Margret Rey

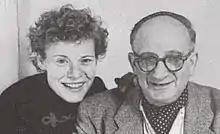
Margret Rey with her husband, H. A. Rey in 1951

Margret Elizabeth Rey (born Margarete Elisabeth Waldstein; May 16, 1906 – December 21, 1996) was a German-born American writer and illustrator, best known for the "Curious George" series of children's picture books that she and her husband H. A. Rey created from 1939 to 1966.